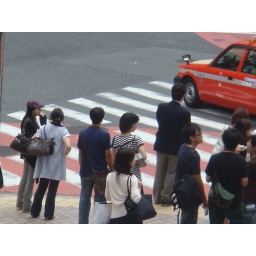
Candid street shot taken from the second floor in Shibuya, Tokyo-Itchome